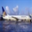
Label: airplane